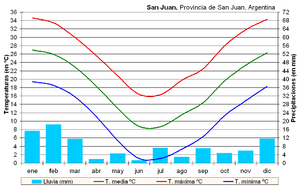
La province de San Juan est une province de l'Argentine située à l'ouest du pays. Elle est limitée au nord par la province de La Rioja, au sud-est par la province de San Luis, au sud par la province de Mendoza et à l'ouest par la cordillère des Andes, qui la sépare du Chili.
Villa Krause est une ville et le chef-lieu du Département de Rawson, dans la province de San Juan en Argentine. Elle constitue une partie de l'agglomération de la ville de San Juan, la capitale provinciale. Il s'agit de la deuxième ville la plus peuplée de la province
San Juan est une ville d'Argentine et la capitale de la province de San Juan. Elle est située dans le Valle del Tulum, à l'ouest du río San Juan. Son altitude moyenne est de 650 mètres. Elle a une bonne infrastructure de logements et de transports.